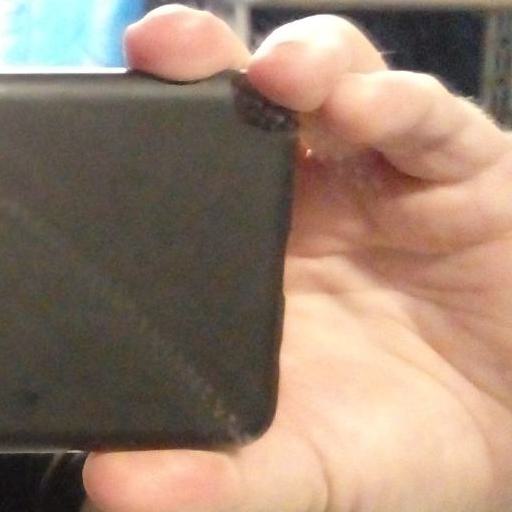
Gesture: no_gesture